John Christmas (sea captain)

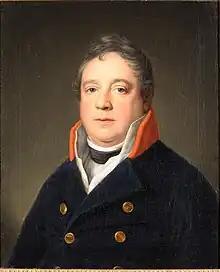
Portrait of John Christmas by Friedrich Carl Gröger, 1815.

John Christmas (13 October 1753—6 January 1822) was an English-born Danish sea captain and merchant. Christmas was born in Bideford, and emigrated to Denmark in 1790. He became a merchant and business owner in Copenhagen. He was the father of naval officer and plantation owner on Saint Croix in the Danish West Indies, John Christmas.